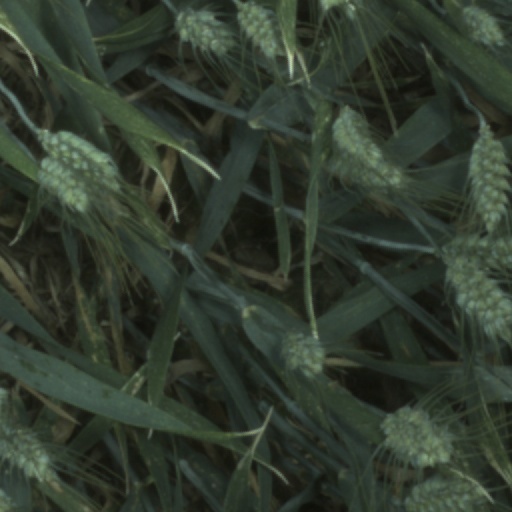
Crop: wheat